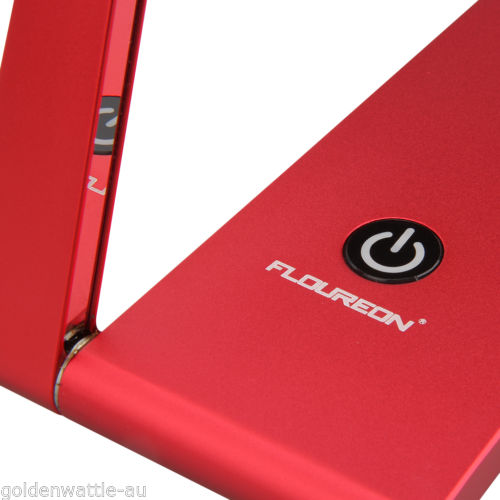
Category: lamp